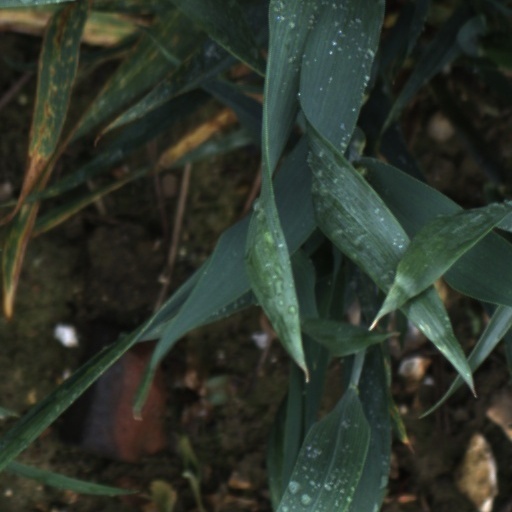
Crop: wheat